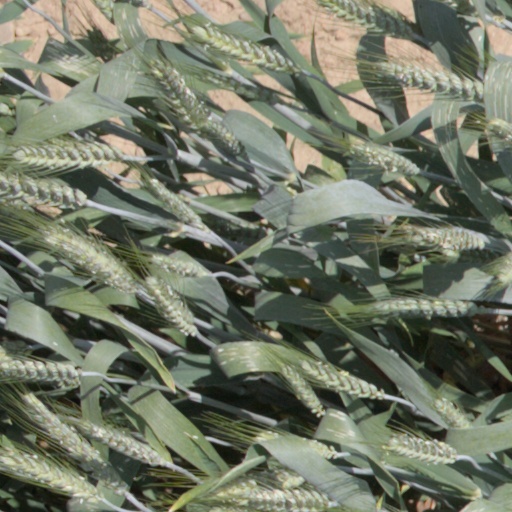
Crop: wheat